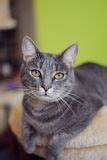
Label: gatto